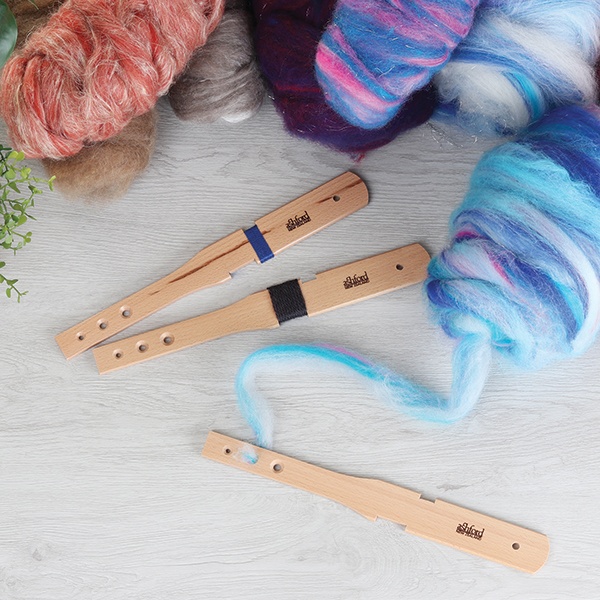
Ashford Diz Stick
Brand: Ashford
Ashford Diz Stick The Diz Stick is used to create consistent, even ready-to-spin sliver directly from your e-Carder, drum carder or blending board. The Diz Stick features: • Three specifically designed sliver-diameter holes. • Two yarn gauge options – 1 inch (25mm) and 1cm (3/8”) spaces. • Comfortable length to hold and avoid your knuckles being scratched on the drum carder cloth. • Beautiful Beech hardwood with a lacquered finish. SOLD INDIVIDUALLY See the following video for tips on how to use it:
Category: Arts & Entertainment > Hobbies & Creative Arts > Arts & Crafts > Art & Crafting Tools > Thread & Yarn Tools > Fiber Cards & Brushes